Bohuslän

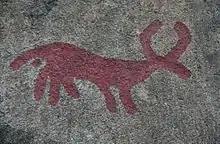
Nordic Bronze Age rock art at Tanum, Bohuslän

The commercial fishing of herring increased in the 18th century, and the province flourished during a major herring period around 1747–1809. Many small fishing communities grew up around the coast.